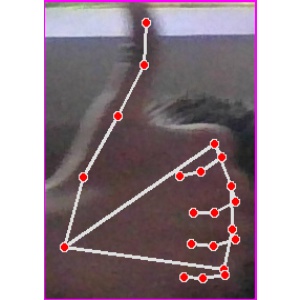
अक्षर: थ